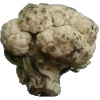
Label: Cauliflower 1